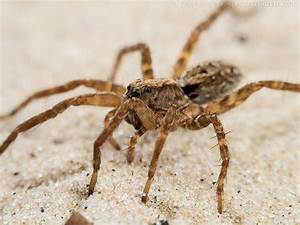
Label: ragno